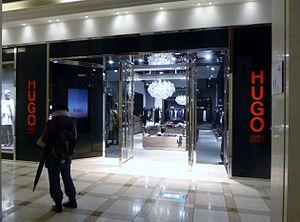
Hugo Boss AG est un groupe international de mode, basé en Allemagne, spécialisé dans le prêt-à-porter. Fondée en 1924 par Hugo Ferdinand Boss, Hugo Boss est l'une des plus célèbres marques mondiales de mode masculine, vendant un costume sur six dans le monde, et commercialisée dans plus d'une centaine de pays avec plusieurs centaines de boutiques gérées en propre et un millier de franchises.